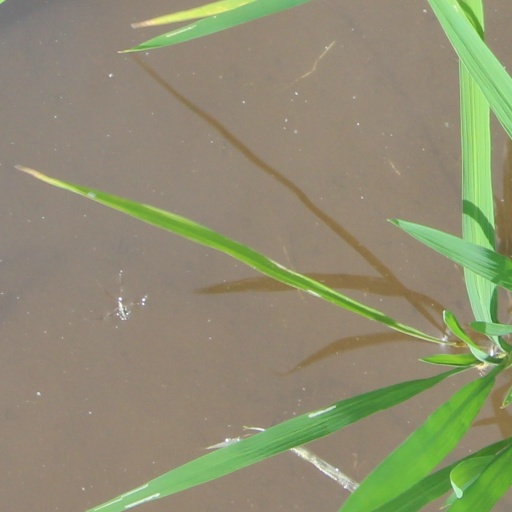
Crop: rice